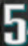
Number: 5